Black market in wartime France

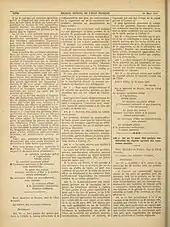
Text of the law of 15 March 1942 against the black market, "Journal officiel de la République française"

In Eure-et-Loir in 1942, the vegetable collection brought in 4,300 (metric) tons compared to the projected 7,400. In the Aisne, half of livestock declared were undervalued. Before the war the commune of Sagy (Saône-et-Loire) supplied 200 tons of beans to the wholesalers in Louhans. In 1941–1942, the official harvest was only 10.8 tons; the rest was sold on the black market. Farmers were also reticent about declaring their harvest for collection because they considered it unfair. In Chinon and Louhans, farmers contested the valuation of livestock and suspected butchers and officials of collusion.